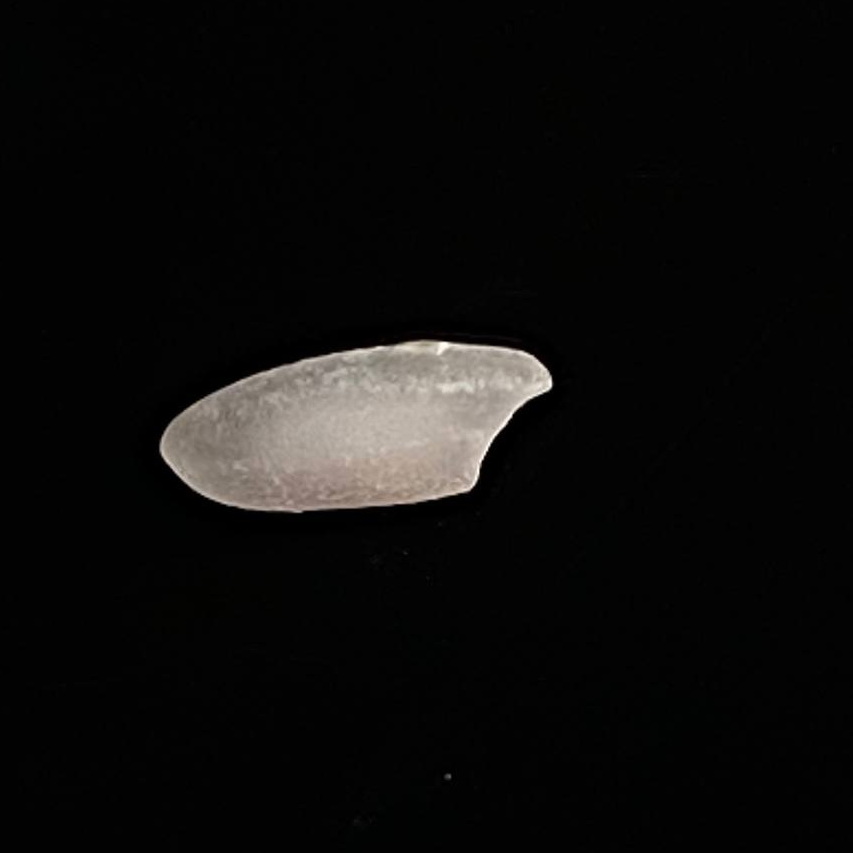
Rice variety: Katari_Polao